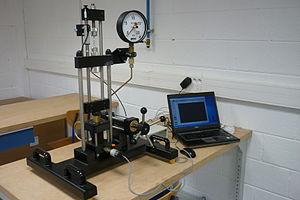
Machine de traction Gunt WP300, matériel éducatif.